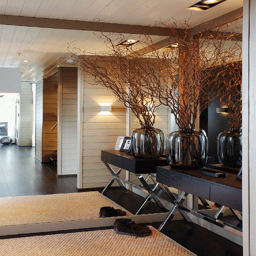
the magic of mirrored walls